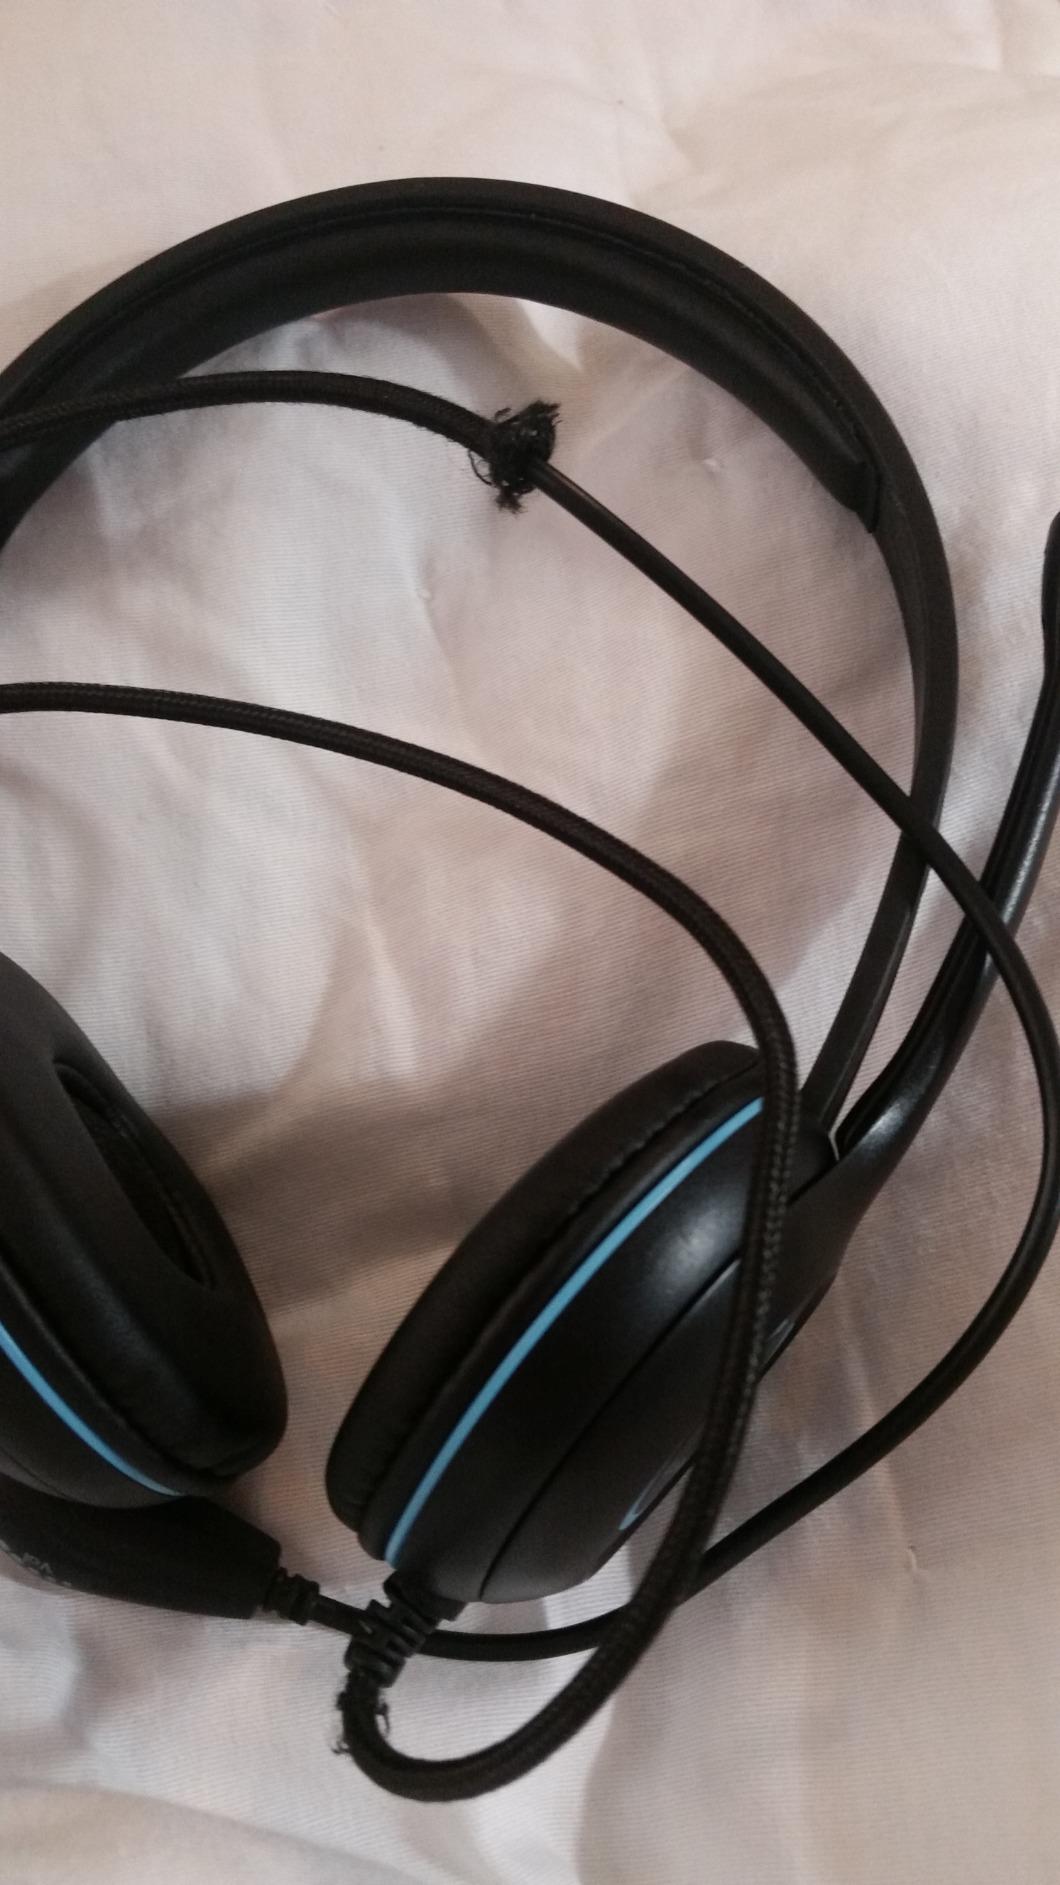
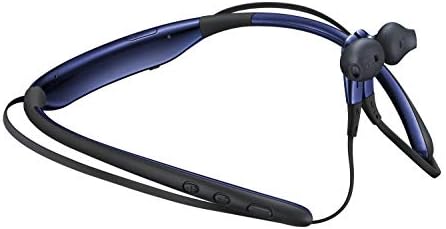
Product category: headphones
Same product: no